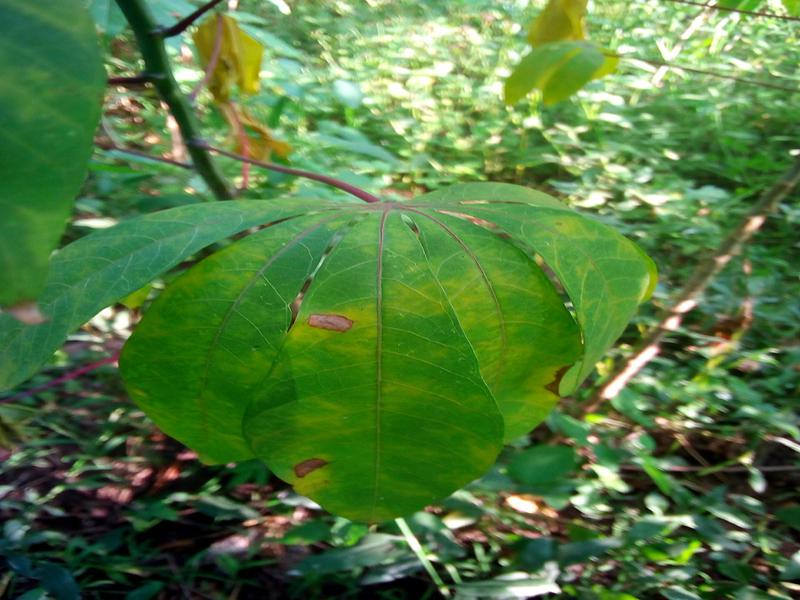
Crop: cassava
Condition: brown_streak_disease